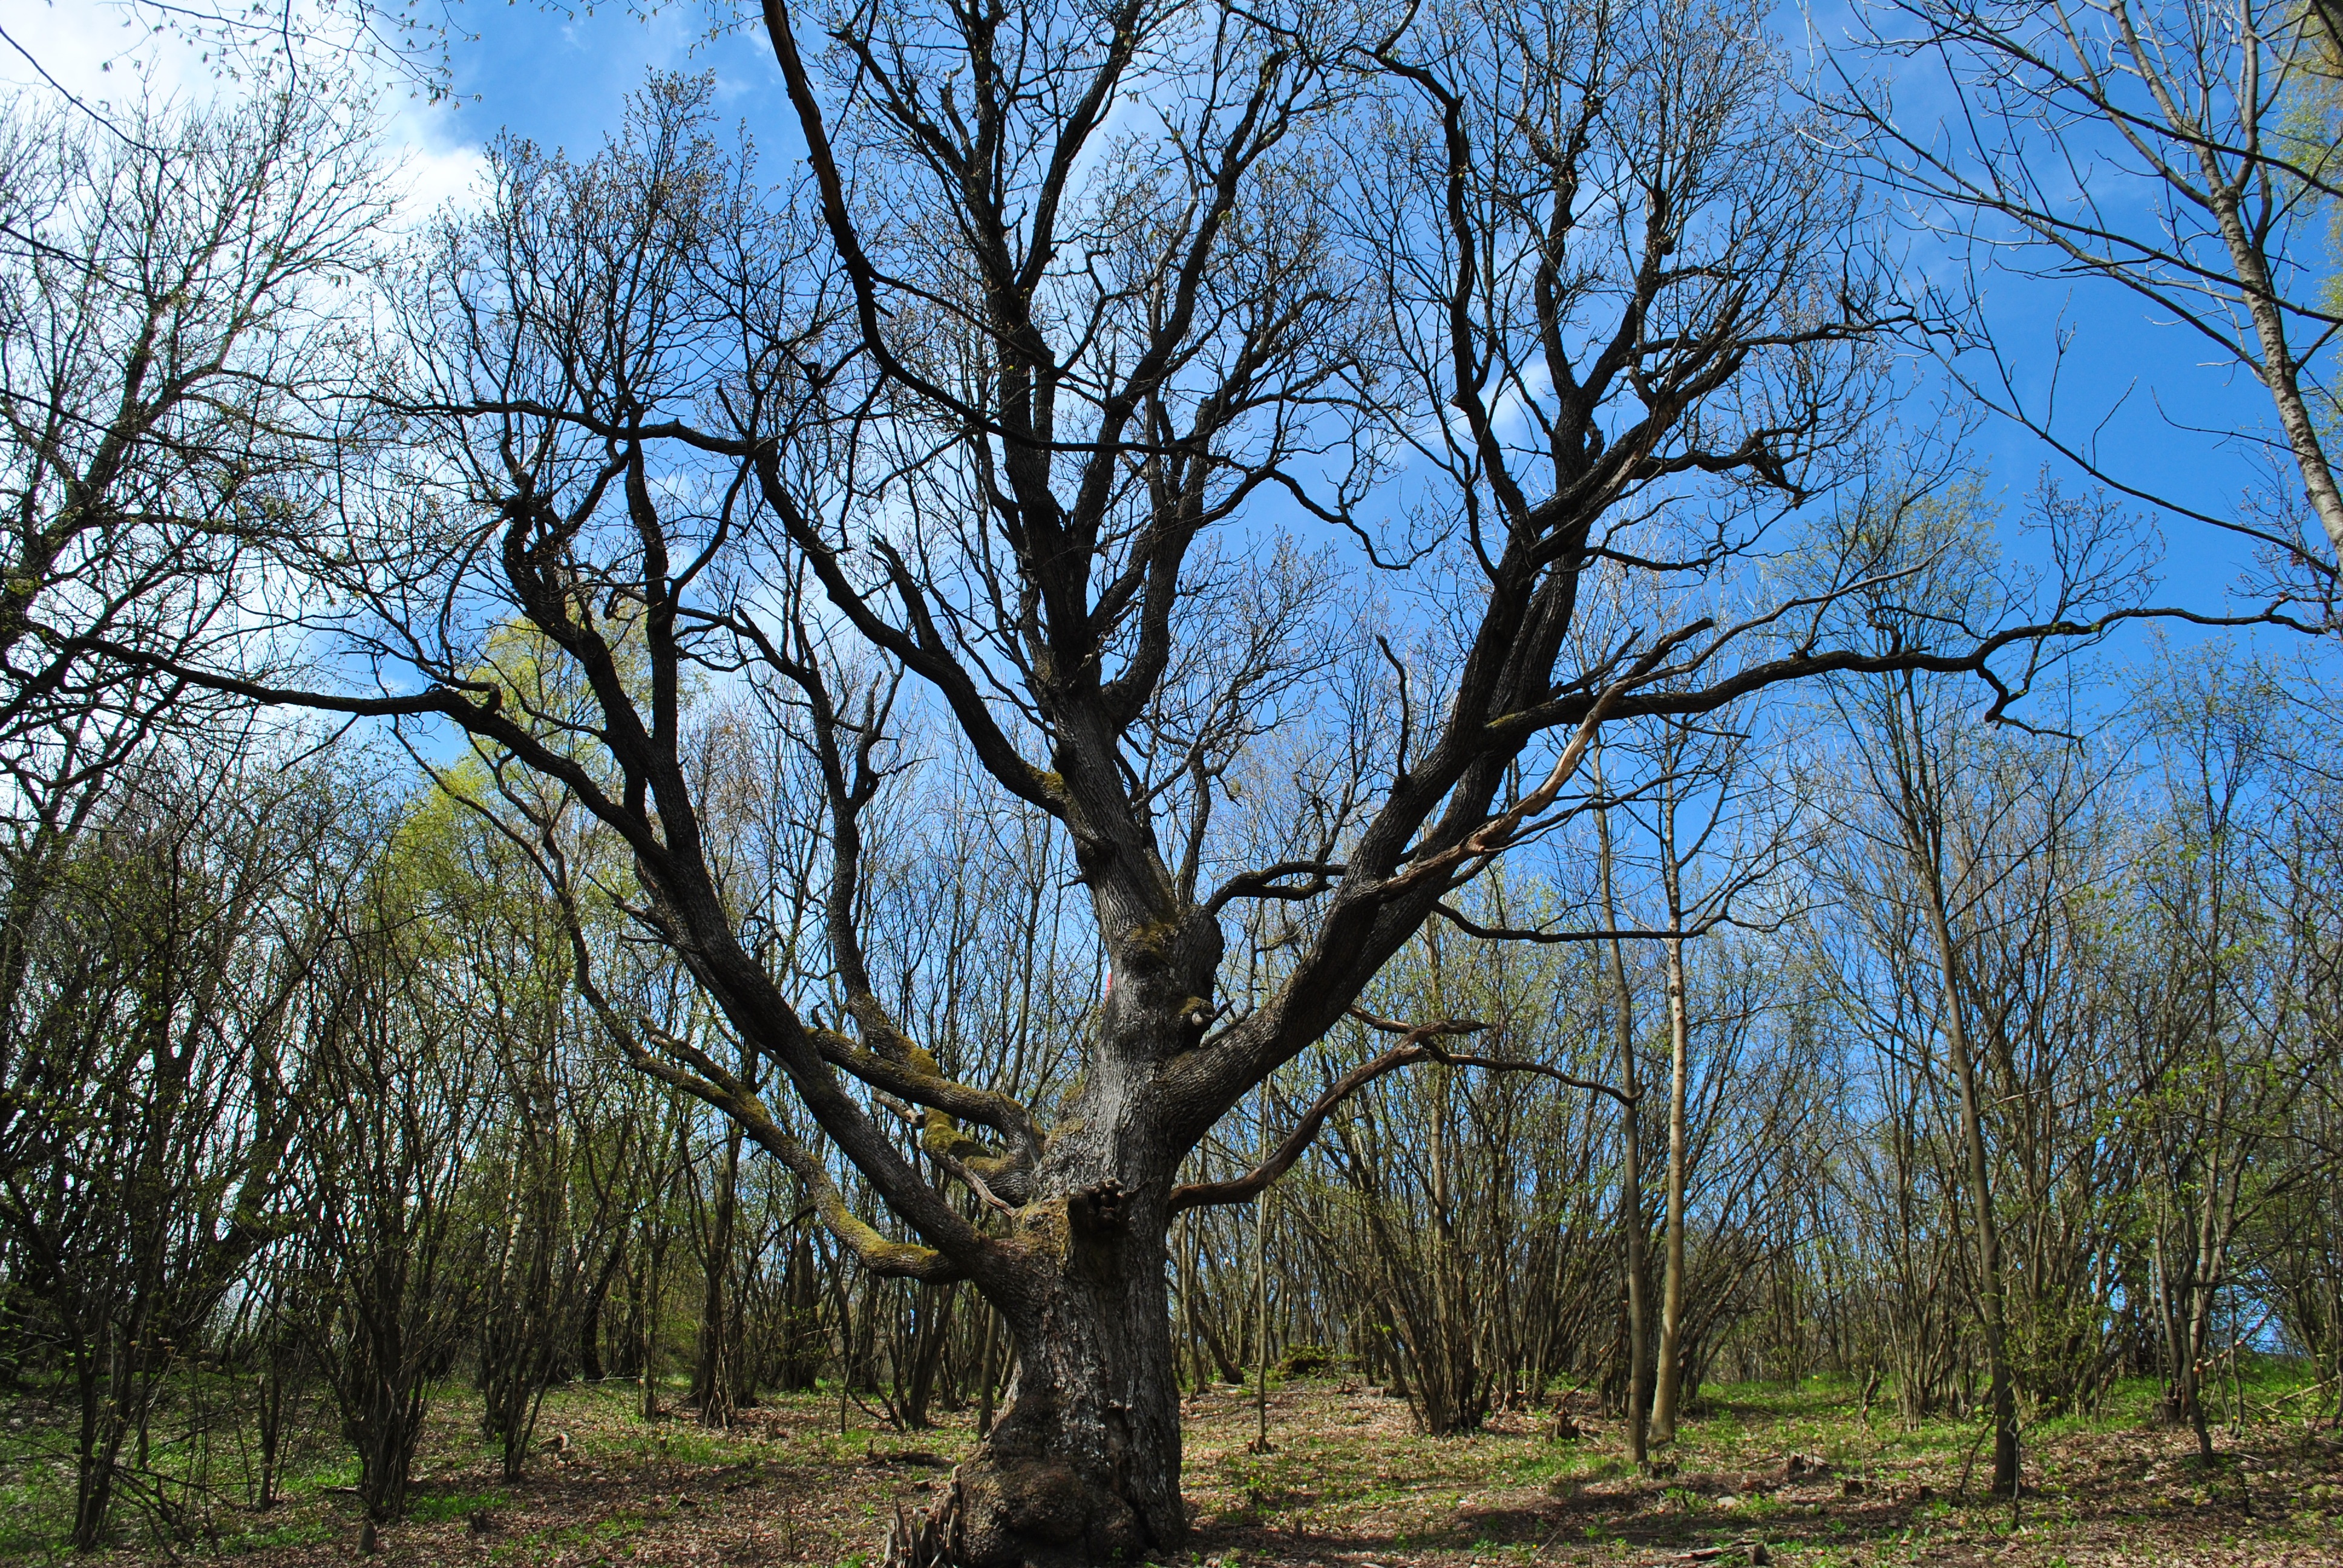
tree, branch, plant, leaf, flower, country, autumn, deciduous, oak, grove, woodland, habitat, priroda, ecosystem, flowering plant, woody plant, land plant